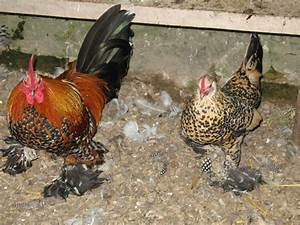
Label: gallina